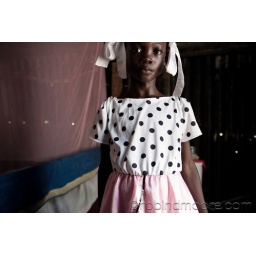
An old face on a young girl in a tented camp in Port au Prince, Haiti